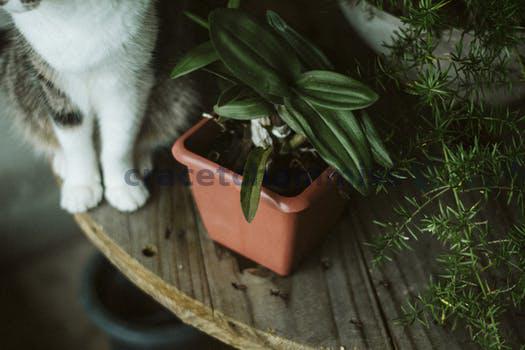
Label: Watermark